Rosemount (wine)

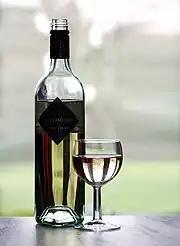
A bottle of Rosemount Pinot grigio

Rosemount, previously Rosemount Estate Wines, is an Australian winery based in the Hunter Valley and South Australia, owned by Treasury Wine Estates. At the turn of the 21st century, Rosemount was the second-best selling Australian wine brand in the United States. D. Sogg & H. Steiman "Mondavi Forms Joint Venture With Rosemount" "Wine Spectator" 17 October 2000.